Hamsey

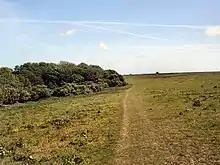
South Downs Way path near Offham Hill

Running along the eastern boundary of the county is the River Ouse. The river was used extensively in the 19th century to import chalk from the Offham Chalk pits. The Upper Ouse Navigation was opened in 1812 and the Chalkpit Cut took barges from Offham chalk pit to the River Ouse, and two railway lines were built across the brooks. Up until that point wild Salmon and Sea Trout were plentiful in the river but the canalisation seems to have impacted the young Salmons' ability to use the river. After the collapse of the navigation in 1870 Salmon recolonised the Ouse until the hot summer of 1976 and the new weir at Buxted eliminated the last breeding group.